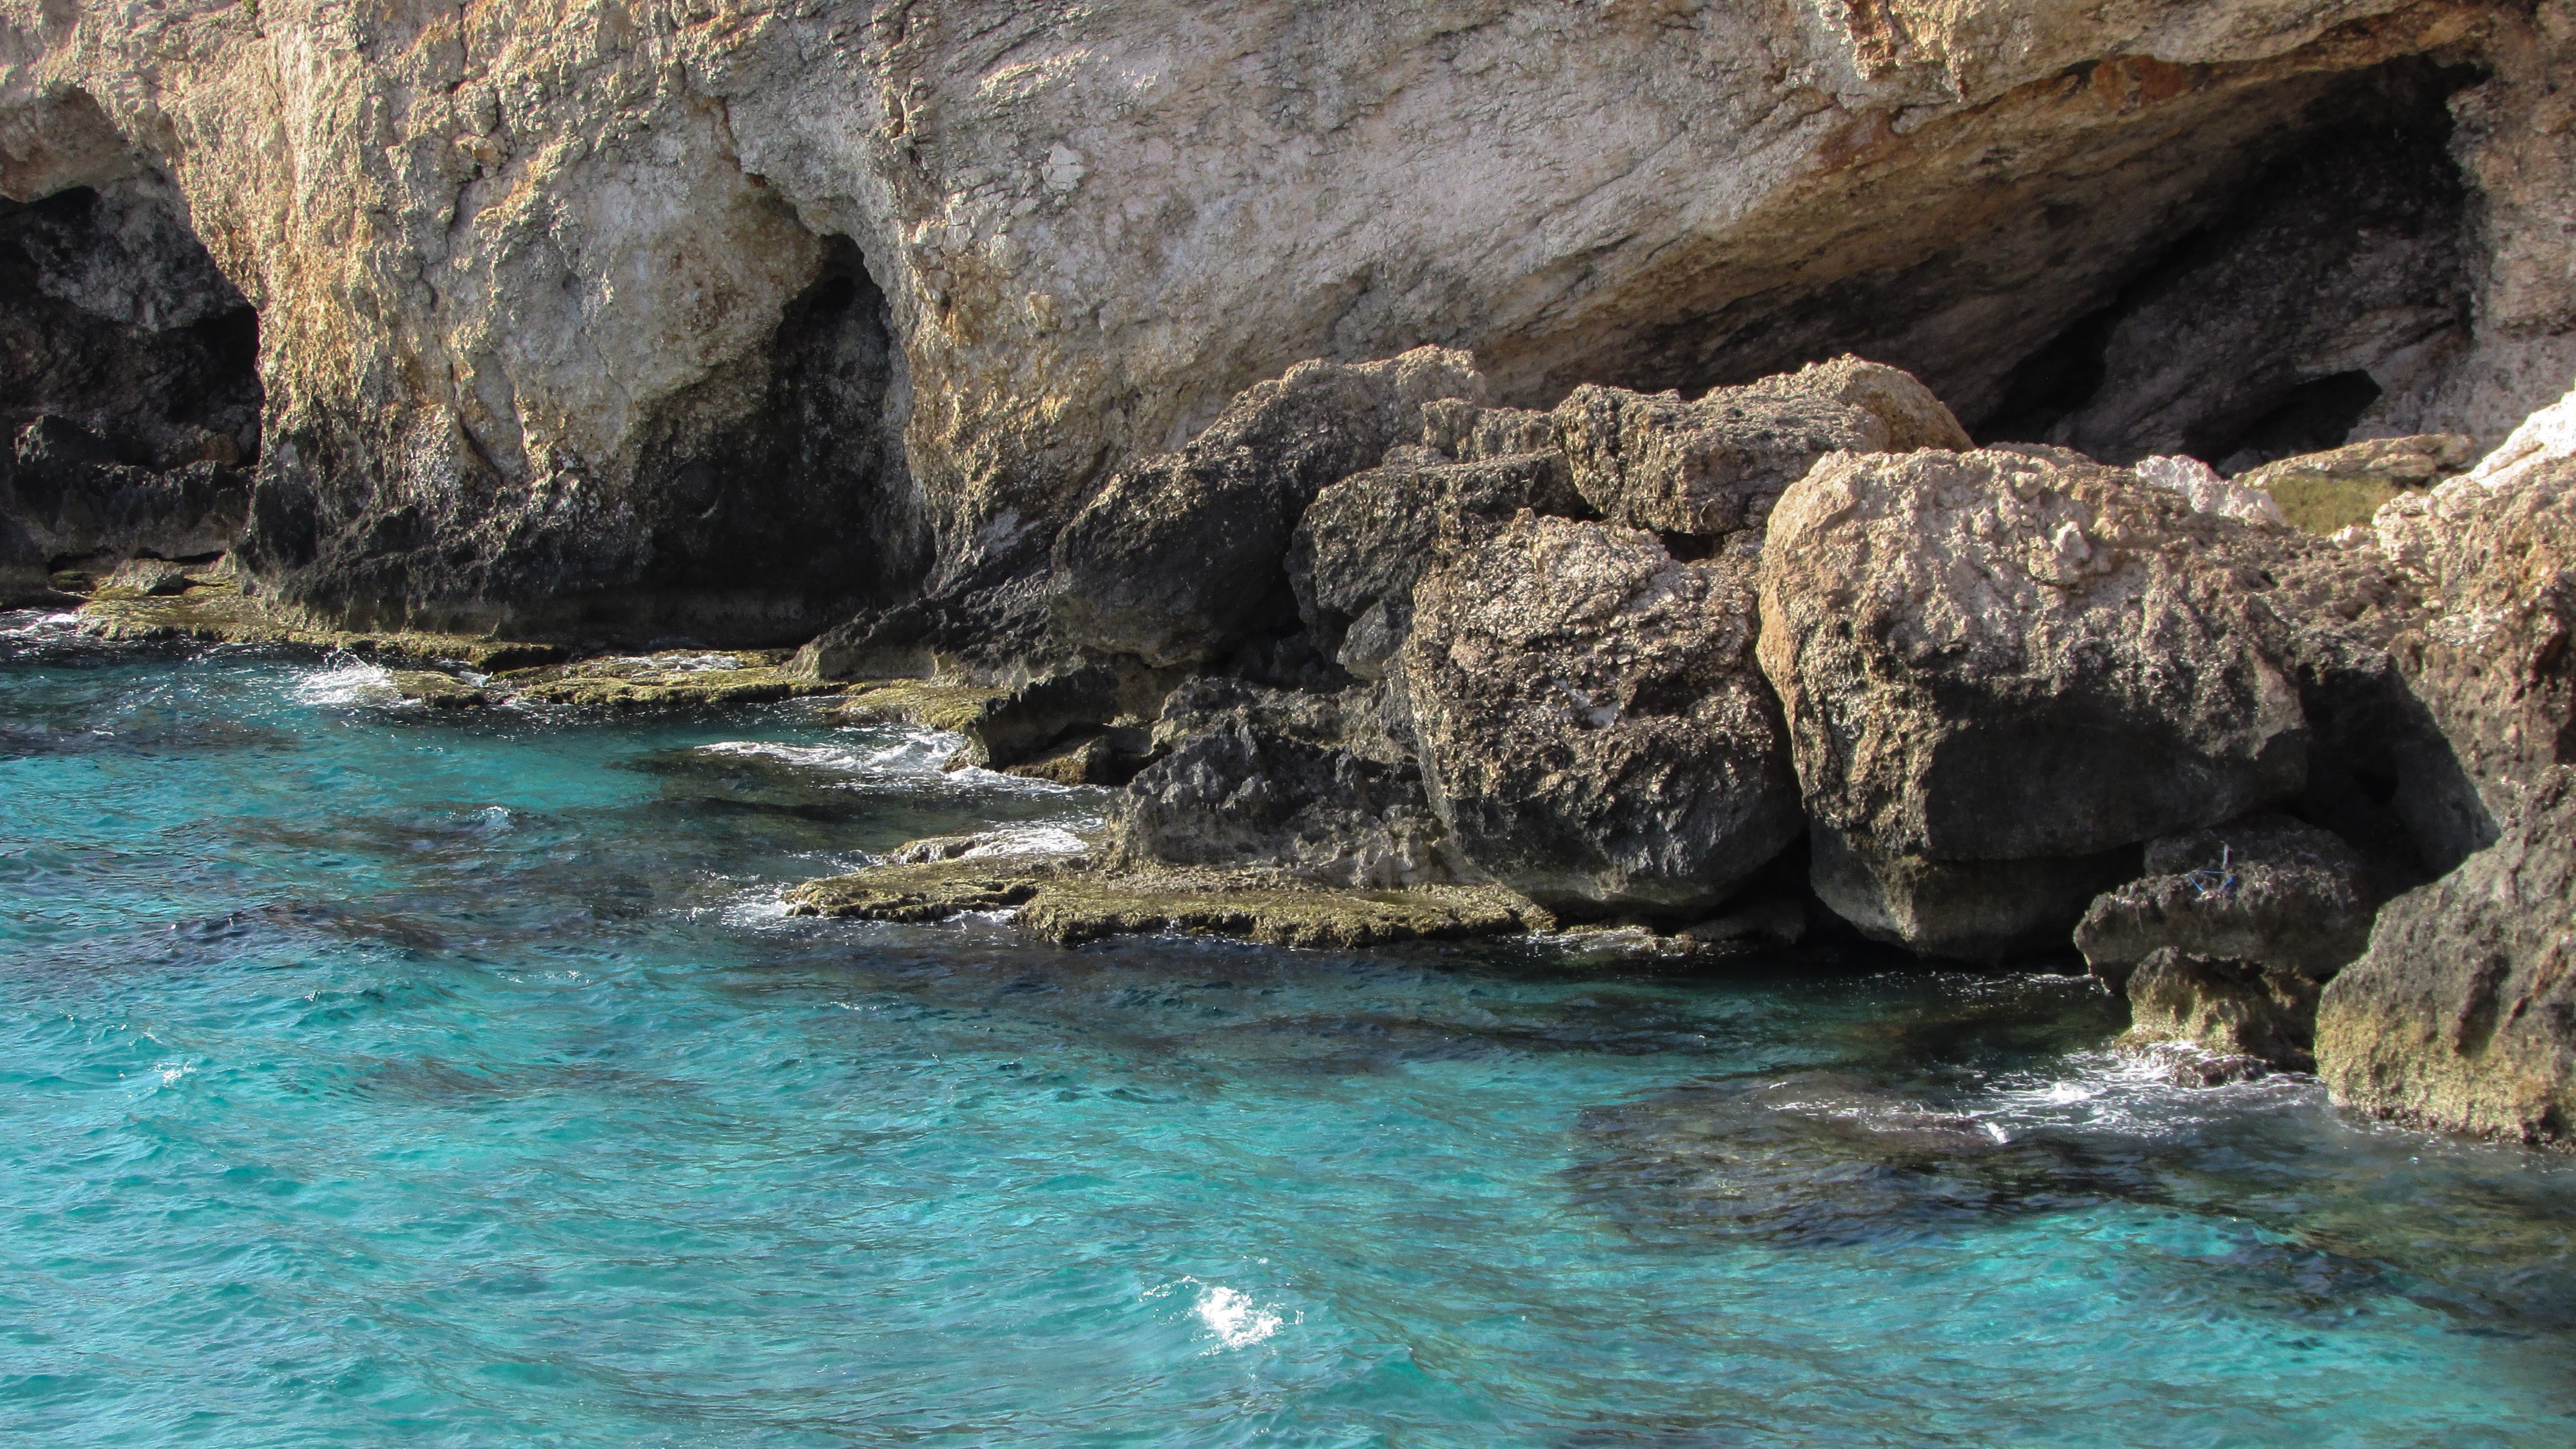
sea, coast, nature, rock, wave, formation, cliff, cave, cove, bay, rapid, blue, terrain, cyprus, cape, wadi, landform, ayia napa, sea cave, geographical feature